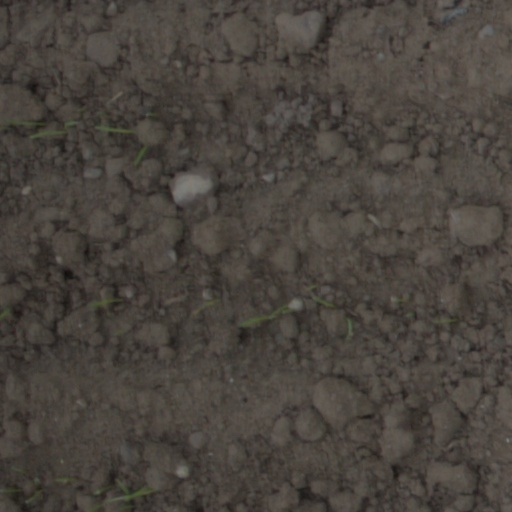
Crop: wheat